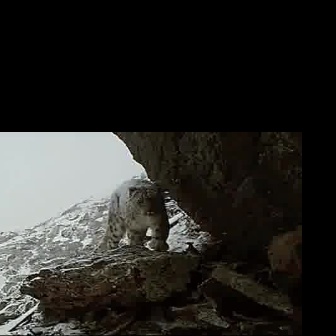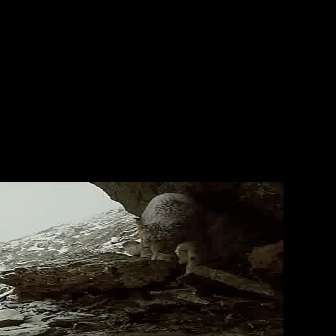
  Please identify the target specified by the bounding box [81,177,169,264] in the first image and locate it in the second image. Return the coordinates in [x_min,y_min,x_max,y_max] format.
Answer: [121,192,206,277]